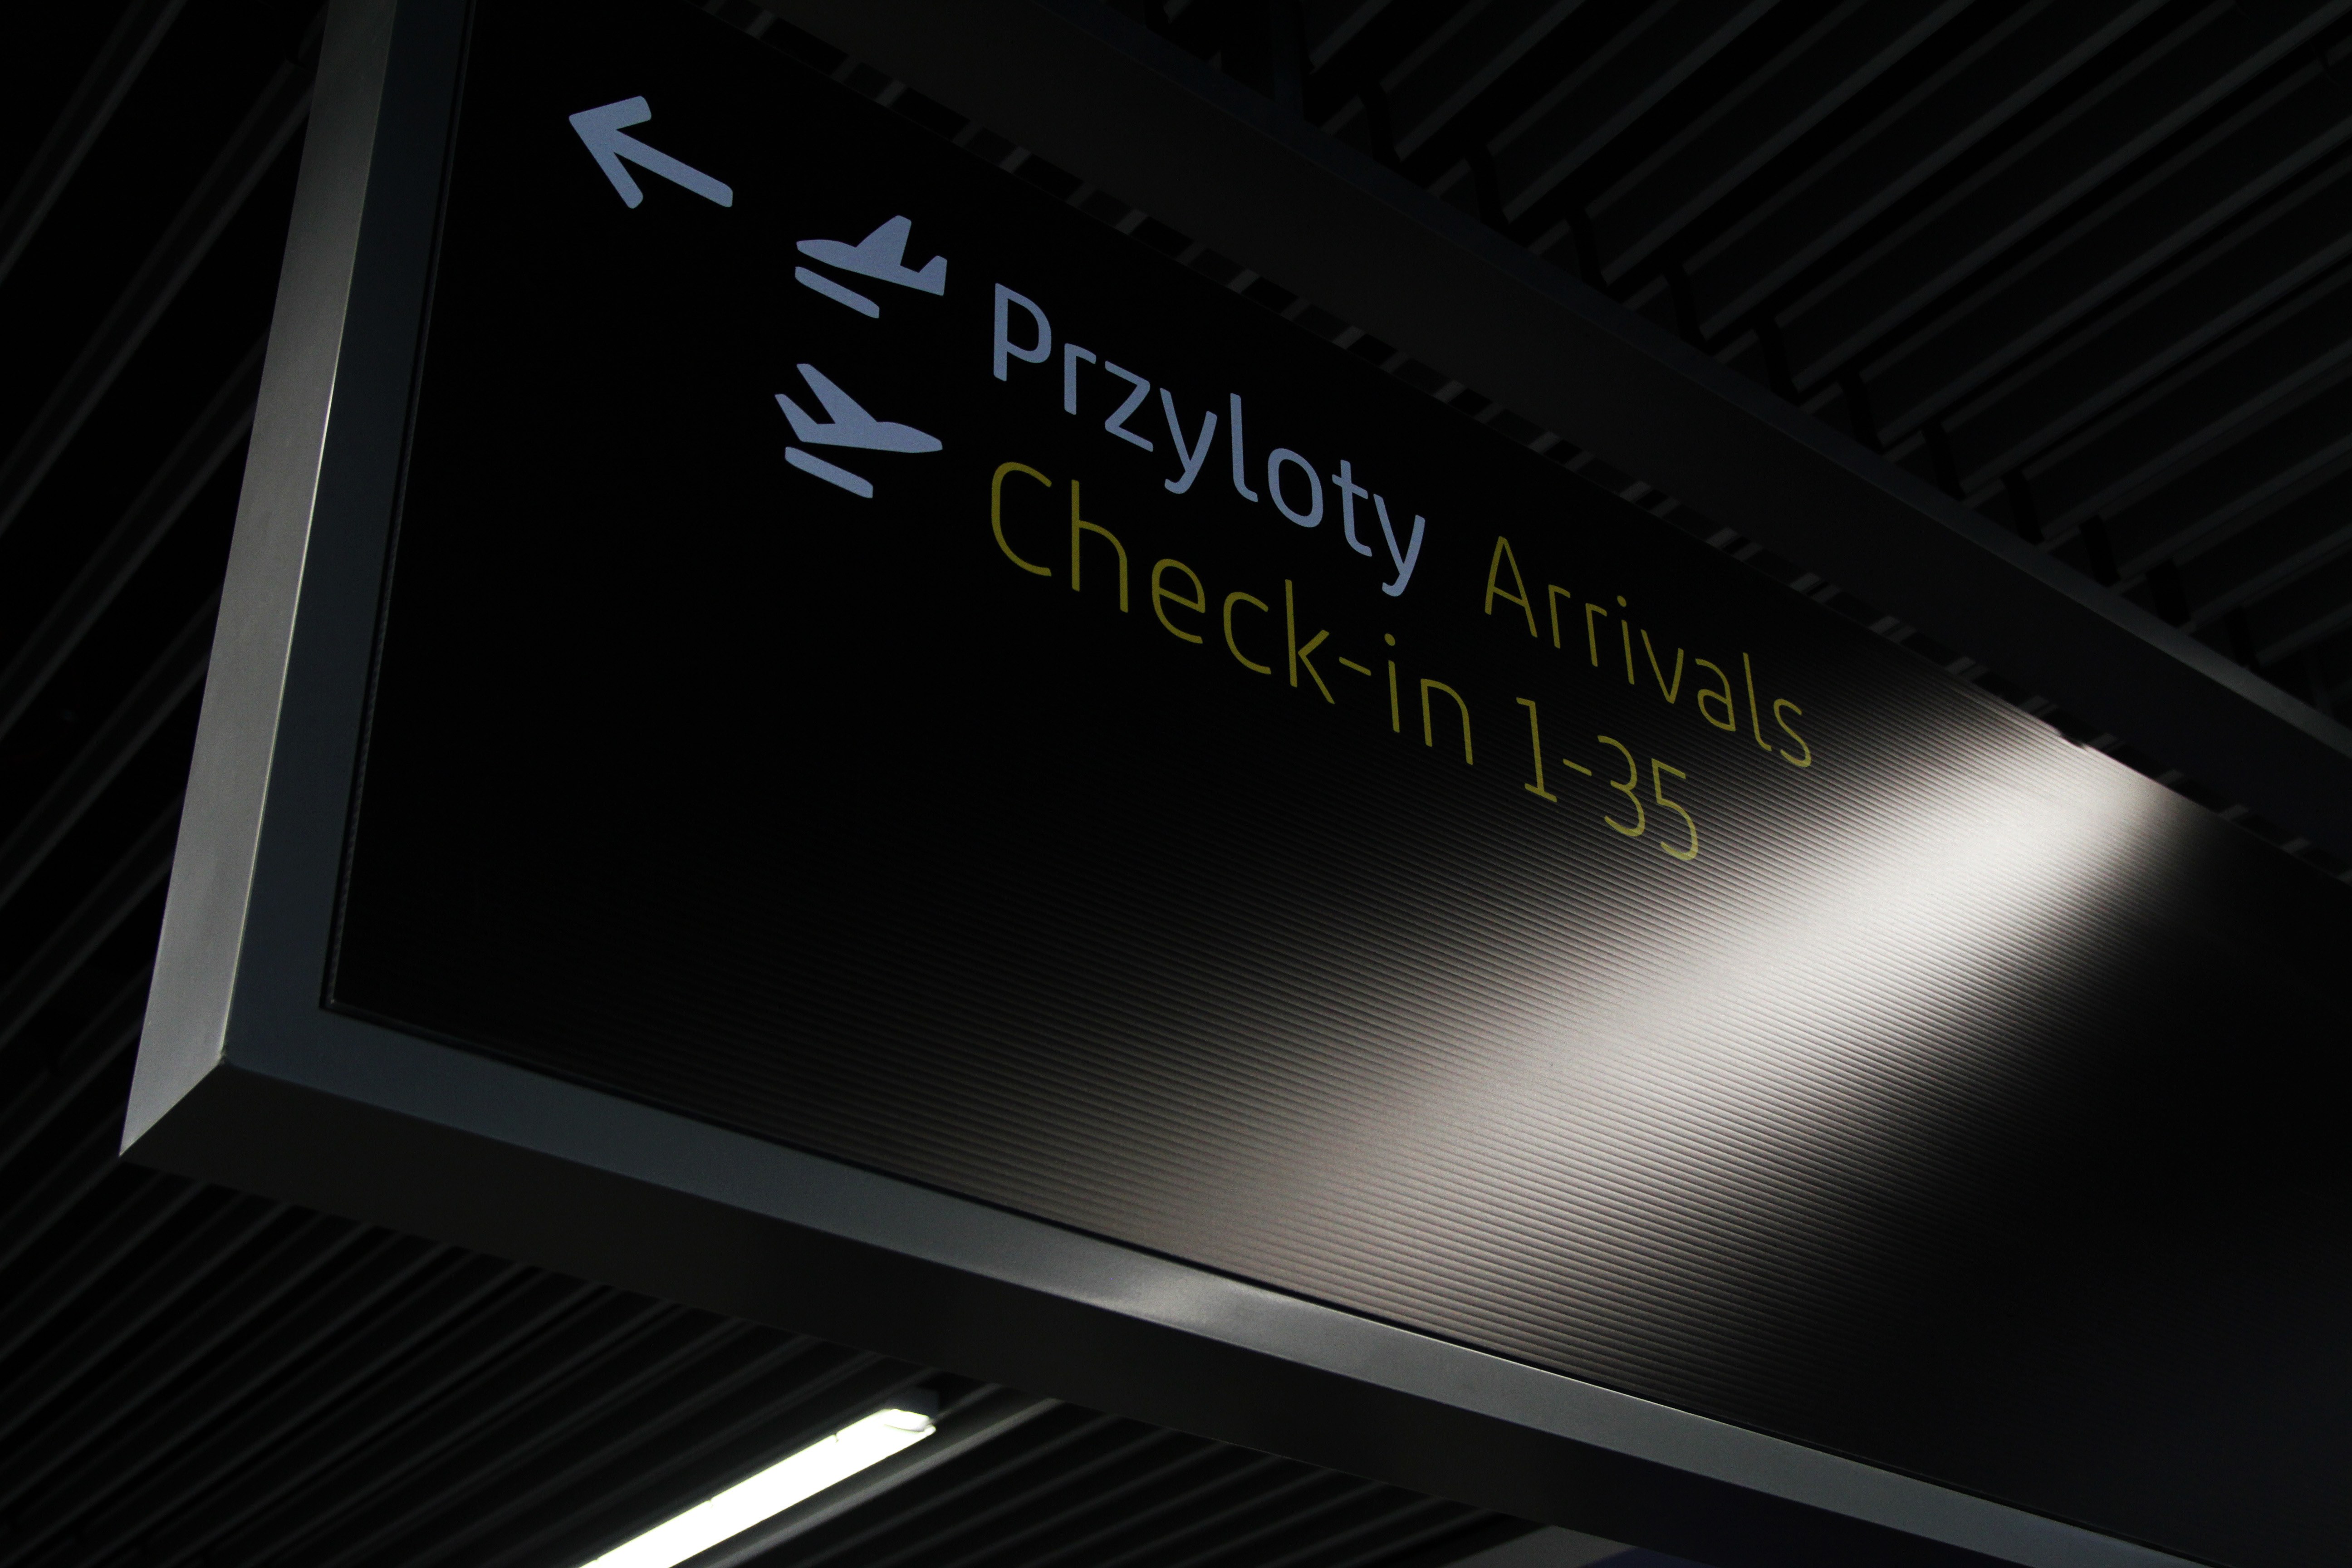
light, board, airport, travel, sign, line, black, brand, font, international, design, poland, john, paul, information, polska, krakow, cracow, polish, lotnisko, balice, departures, arrivals, checkin, przyloty, screenshot